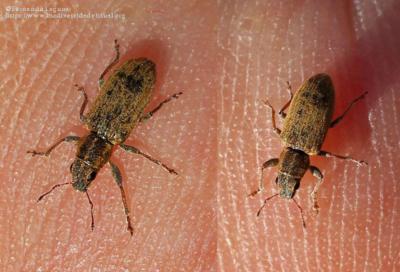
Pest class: pea_leaf_weevil